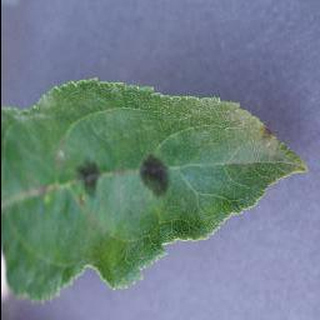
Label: apple_apple_scab